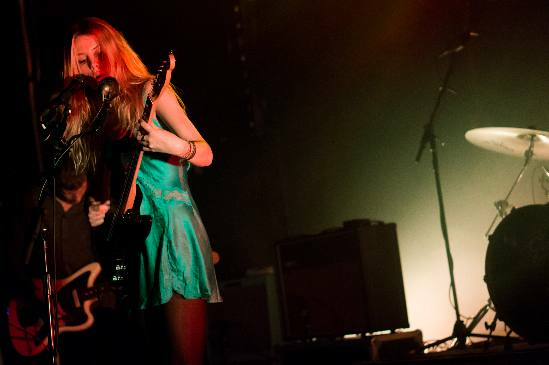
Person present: Yes